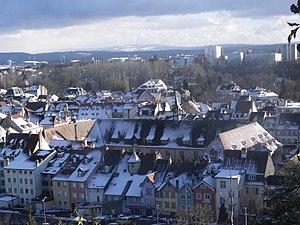
Vue arrière de la Halle de Montbéliard
Le bâtiment des Halles est un bâtiment historique situé à Montbéliard dans le Doubs en France.